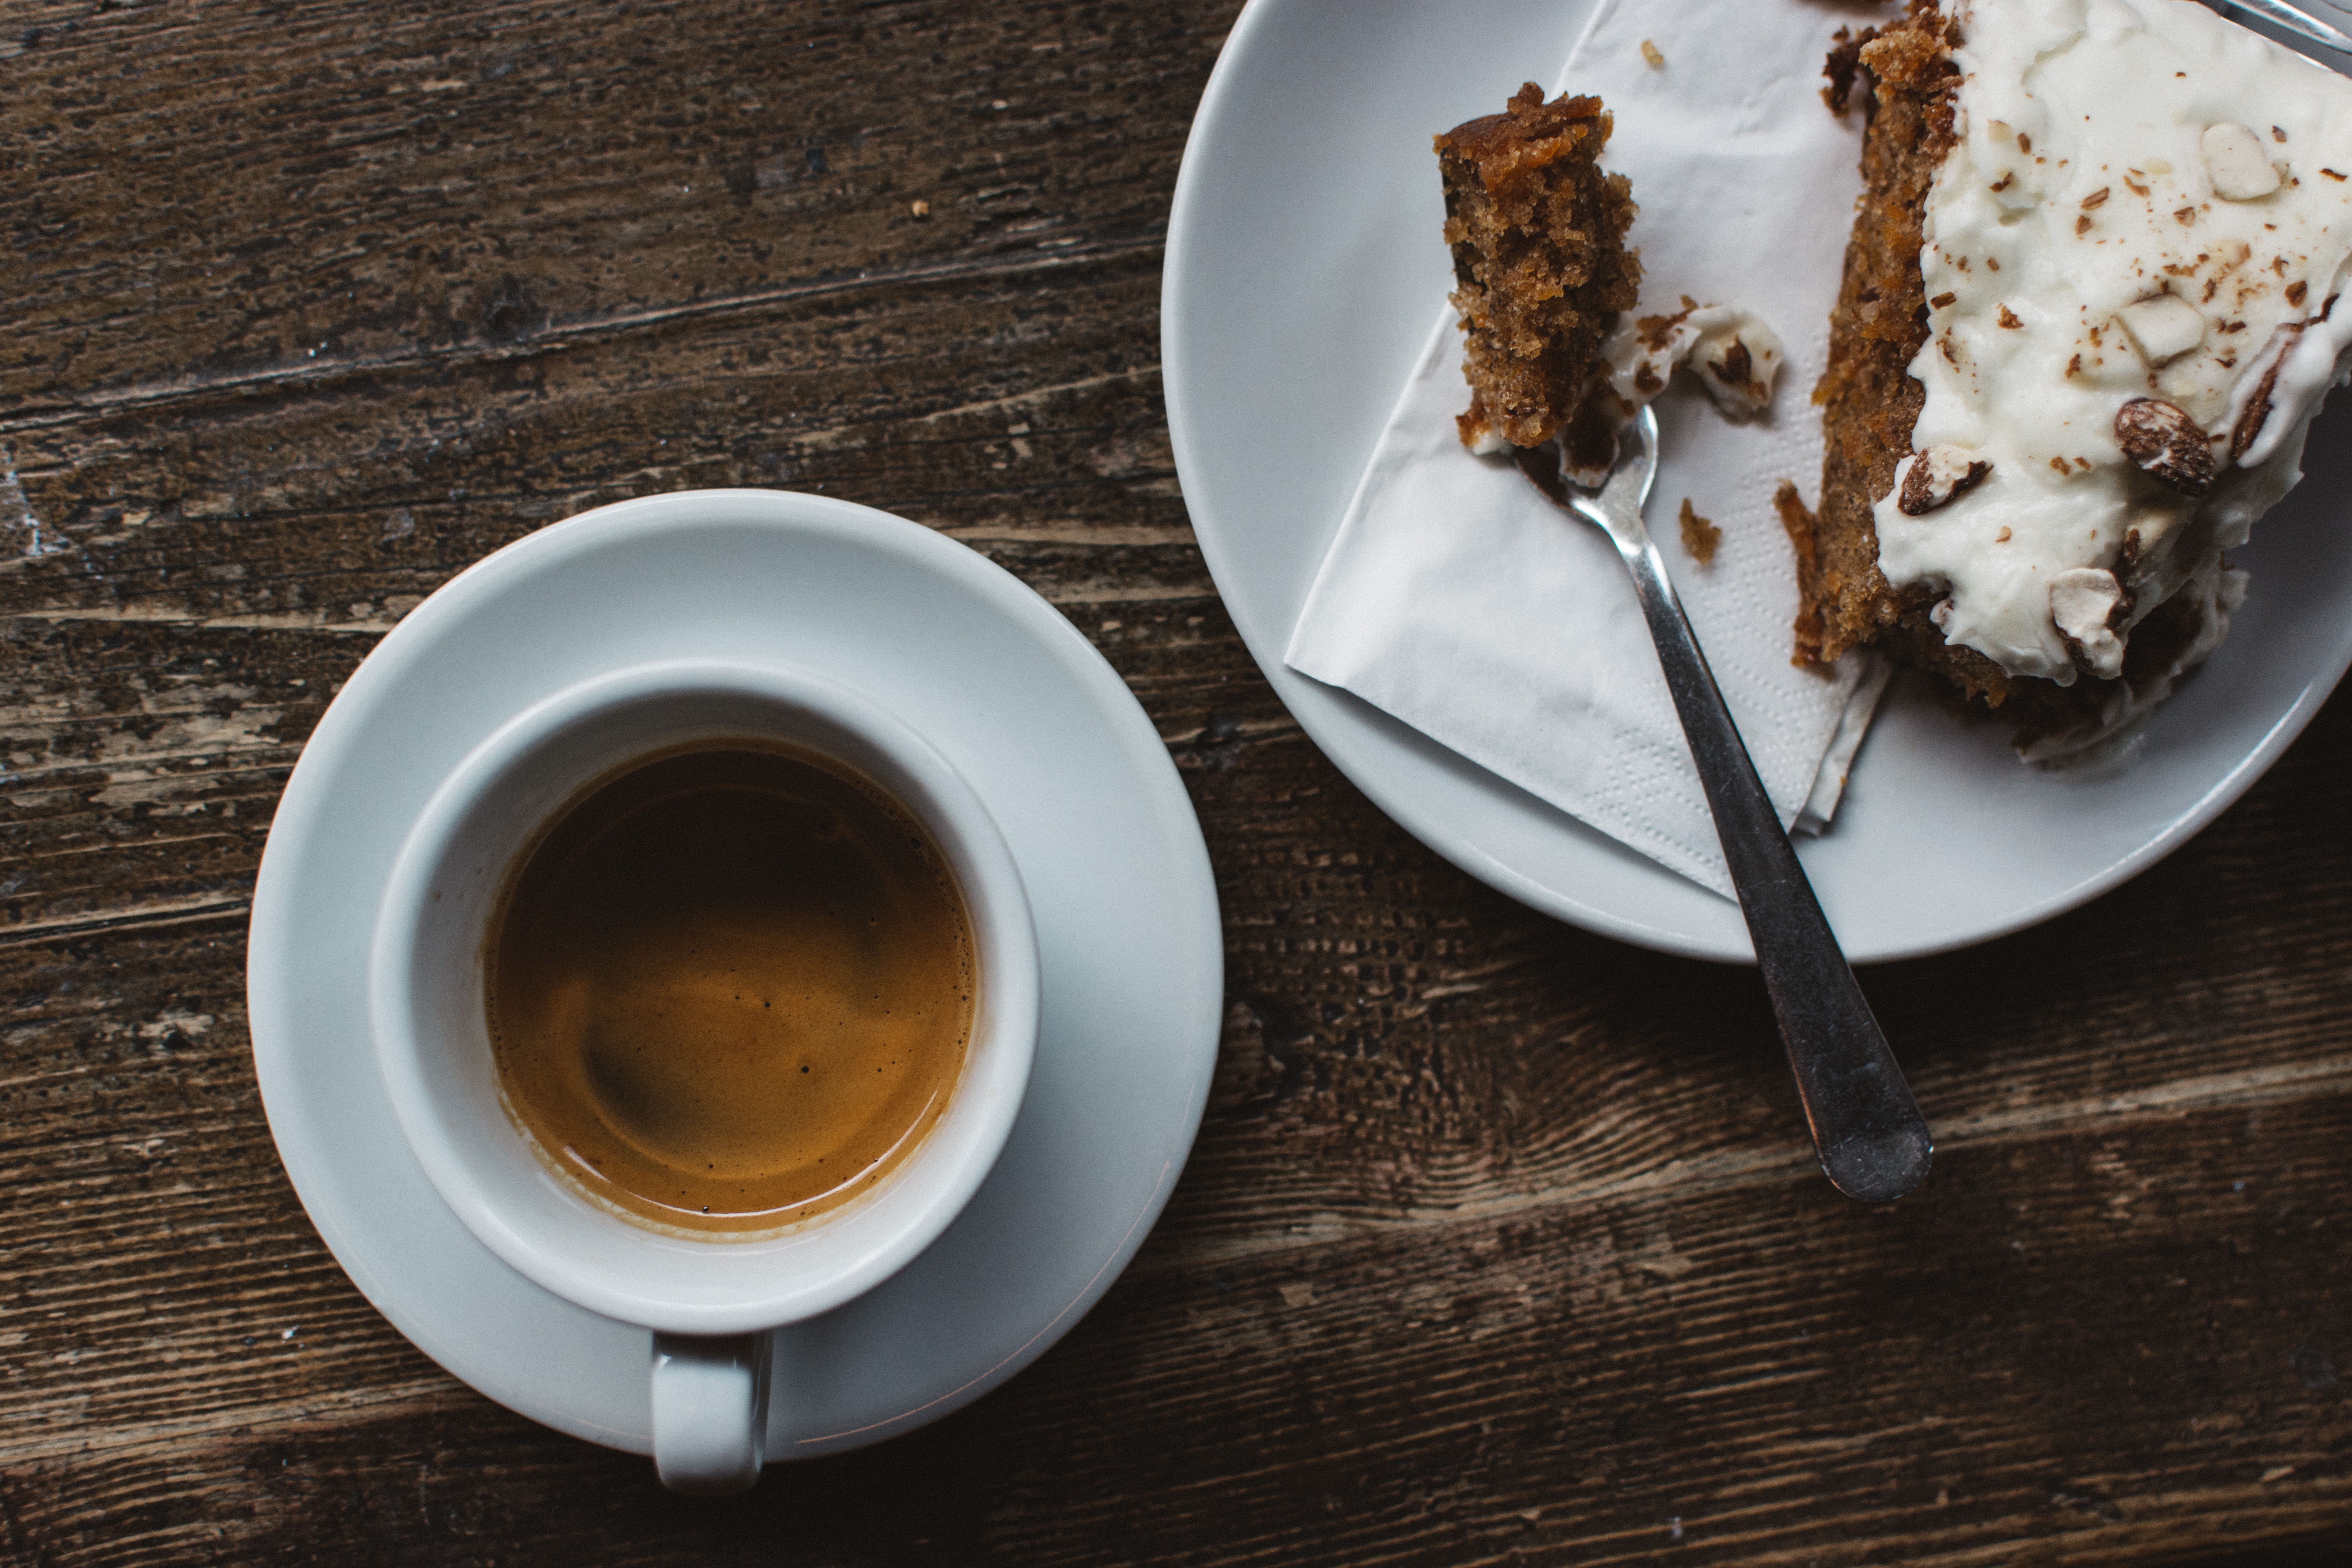
food, dish, cuisine, ingredient, comfort food, dessert, drink, chocolate brownie, coffee, cup, coffee cup, turkish coffee, espresso, brunch, tableware